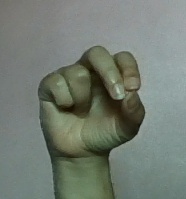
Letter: gaaf